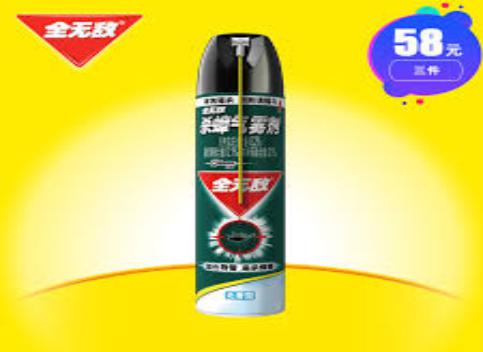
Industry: Necessities